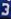
Number: 3